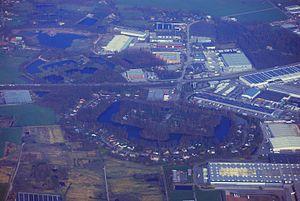
La ligne 278 est une ligne ferroviaire industrielle hors service de la commune de Wavre-Sainte-Catherine, en province d'Anvers en Belgique.